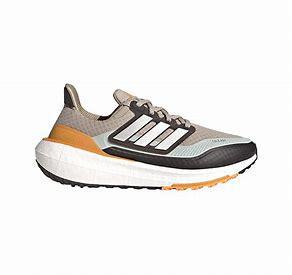
Brand: Adidas
Model: Ultraboost Light Lauf